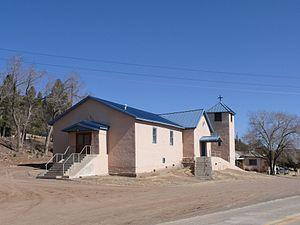
L'église Santo Niño à Aragon (Nouveau-Mexique, États-Unis).